Walker Cooper

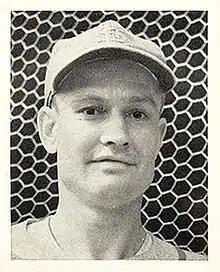
Cooper with the Cardinals

A native of Atherton, Missouri, Cooper was a solid defensive catcher as well as a strong hitter, making the National League All-Star team every year from 1942 to 1950. After being stuck in the Cardinals' talent-rich farm system in the late 1930s, he finally broke in with the team in late 1940 at age 25 (and reportedly complained to umpire Beans Reardon about the first pitch he saw); but a broken collarbone limited his play to 68 games in 1941. On August 30 of that year, Cooper caught Lon Warneke's no-hitter. In 1942 he batted .281, finishing among the National League's top ten players in slugging, doubles and triples as St. Louis won the pennant by two games; brother Mort won the Most Valuable Player Award. Batting fifth, he hit .286 in the World Series against the defending champion New York Yankees, driving in the winning run in Game 4 and scoring the winning run on Whitey Kurowski's home run in the ninth inning of the final Game 5; he then picked Joe Gordon off second base with no outs in the bottom of the ninth inning, as the team earned its first title in eight years.